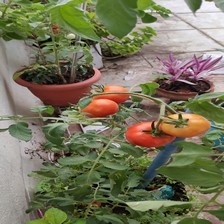
Label: tomato